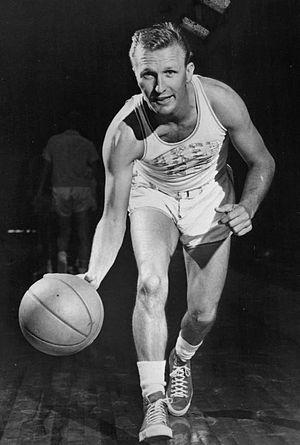
Slater Nelson « Dugie » Martin, Jr. est un joueur et entraîneur américain professionnel de basket-ball ayant joué 11 saisons dans la National Basketball Association. Il fut cinq fois champion NBA et participa à sept NBA All-Star Game.